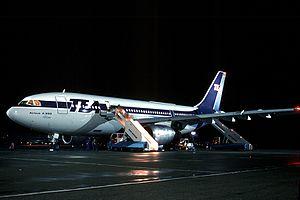
L'Airbus A300 est une famille d'avions de ligne à large fuselage construits par Airbus de 1972 à 2007. L'A300 est à l'origine de la création du groupe Airbus et constitue son premier modèle commercialisé.
Trans European Airways est une ancienne compagnie d'aviation basée en Belgique.